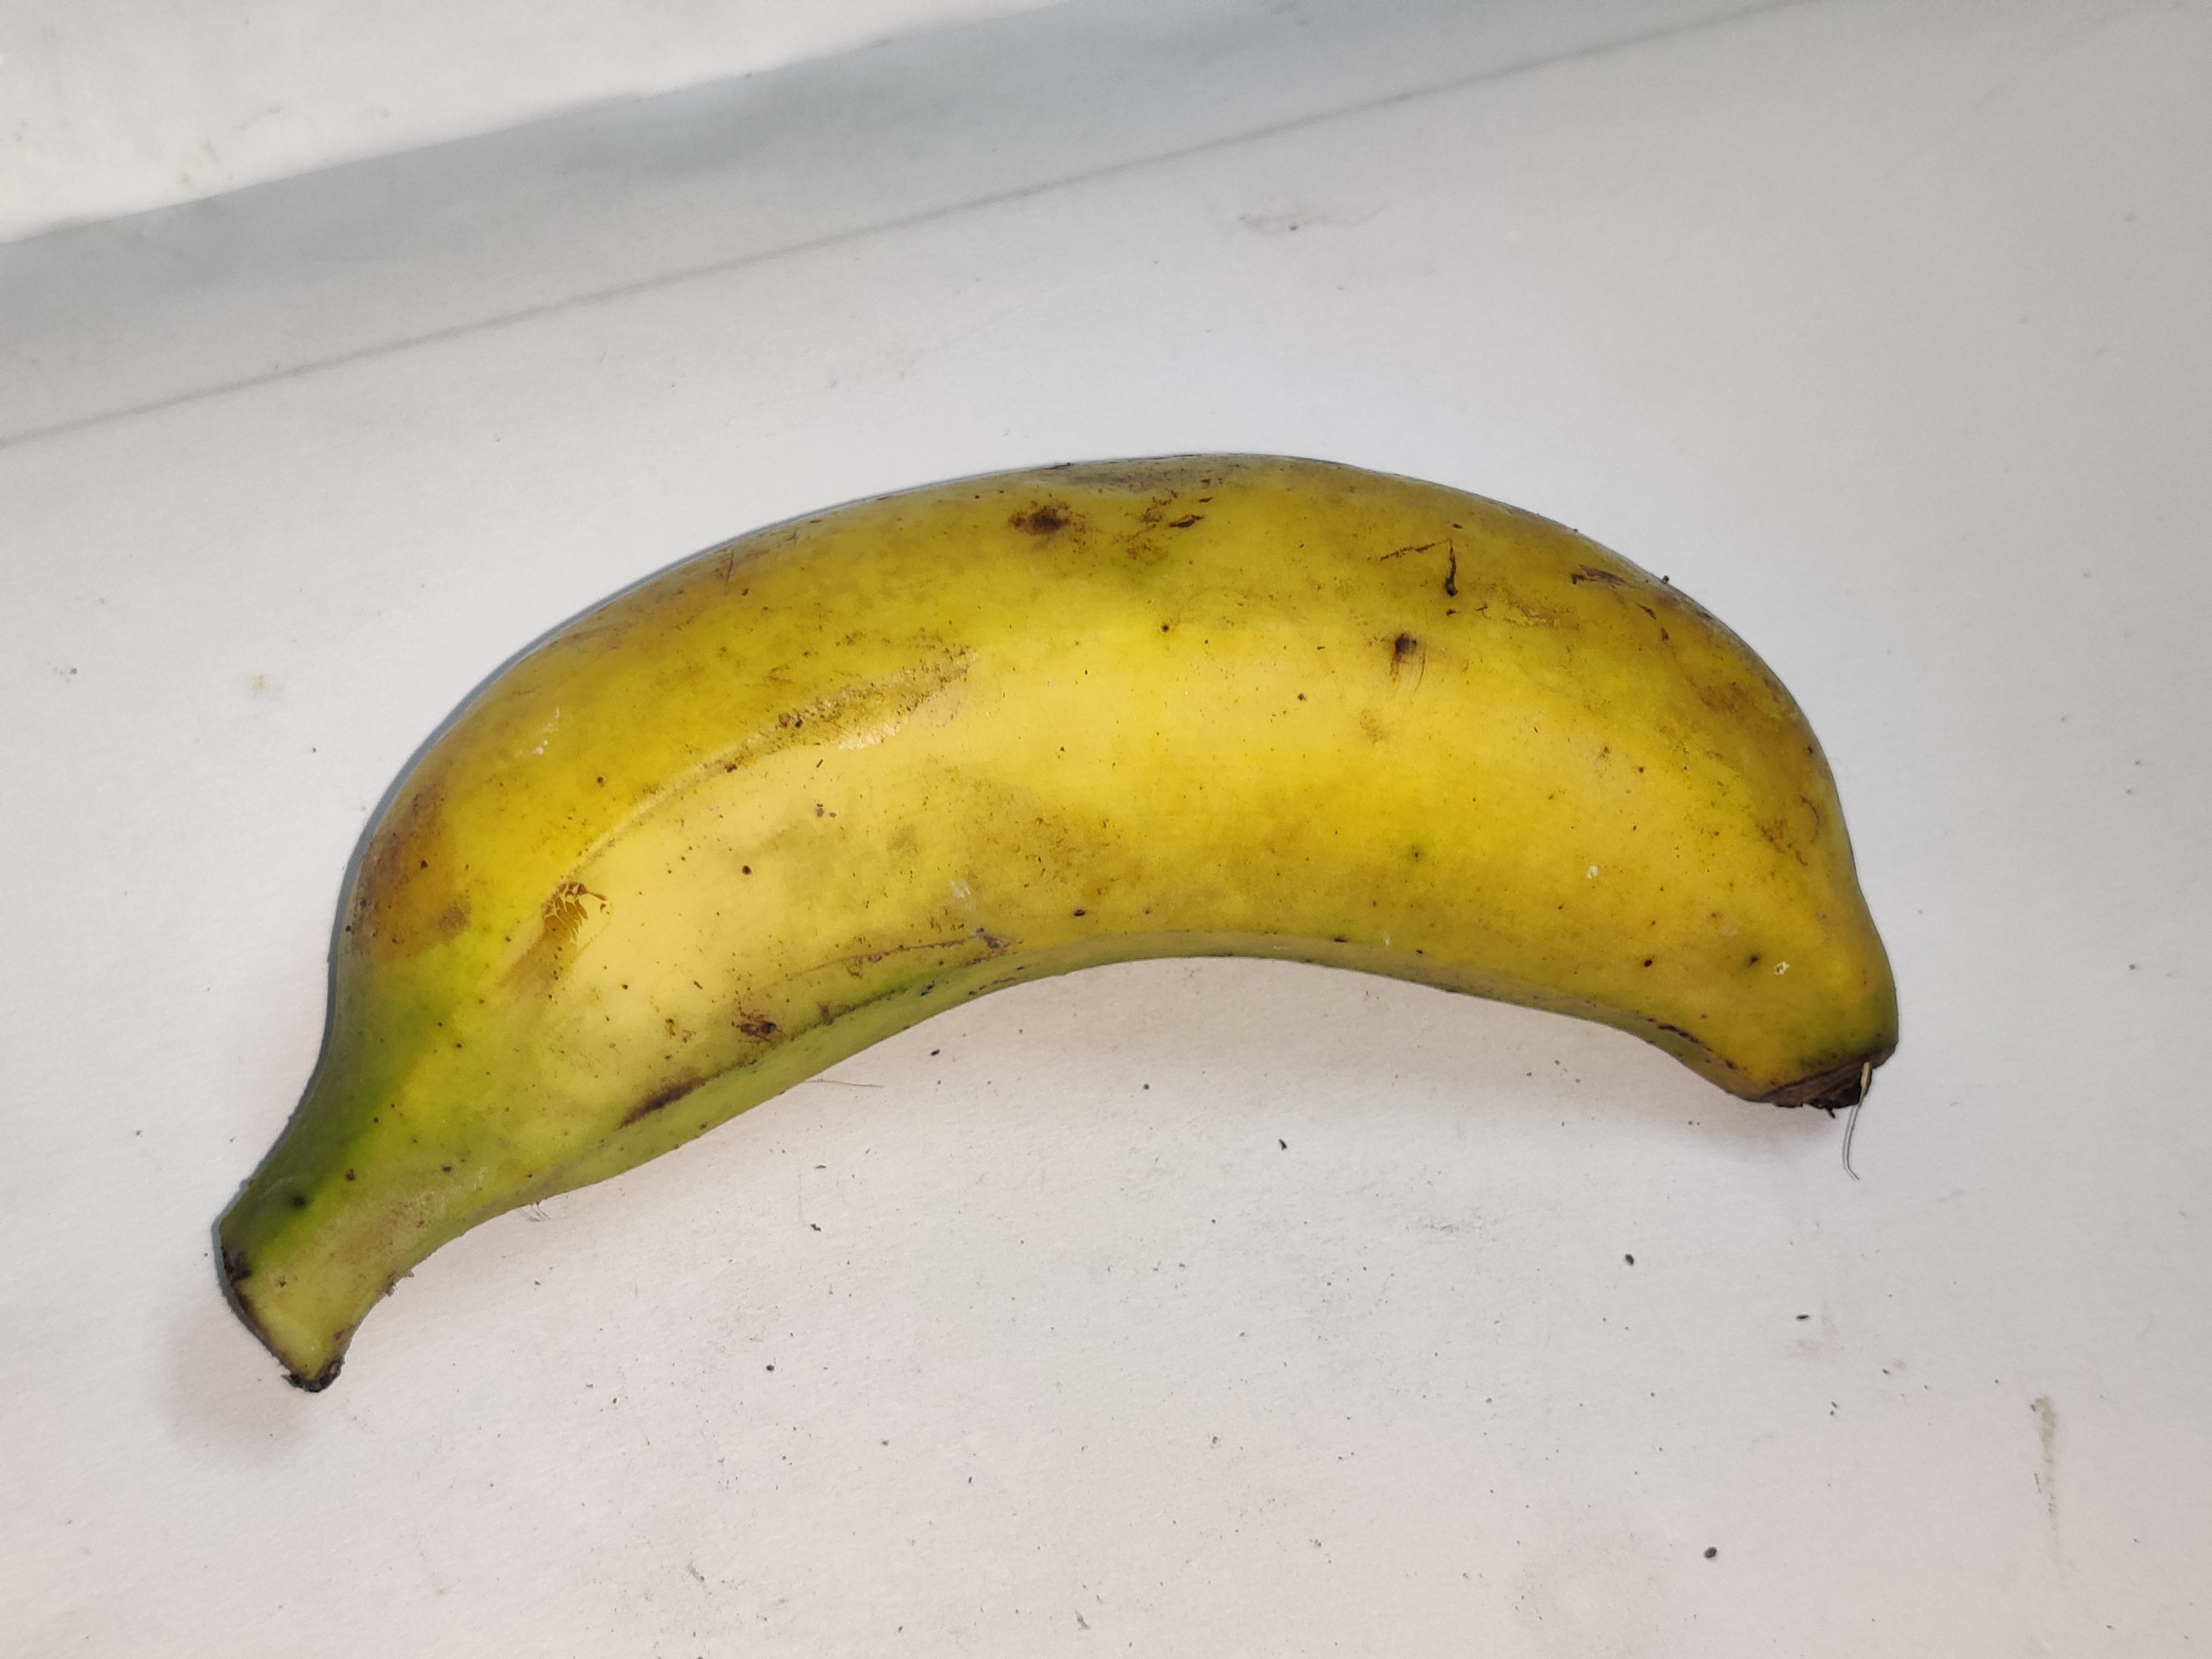
Fruit: banana
Grade: 2nd-grade